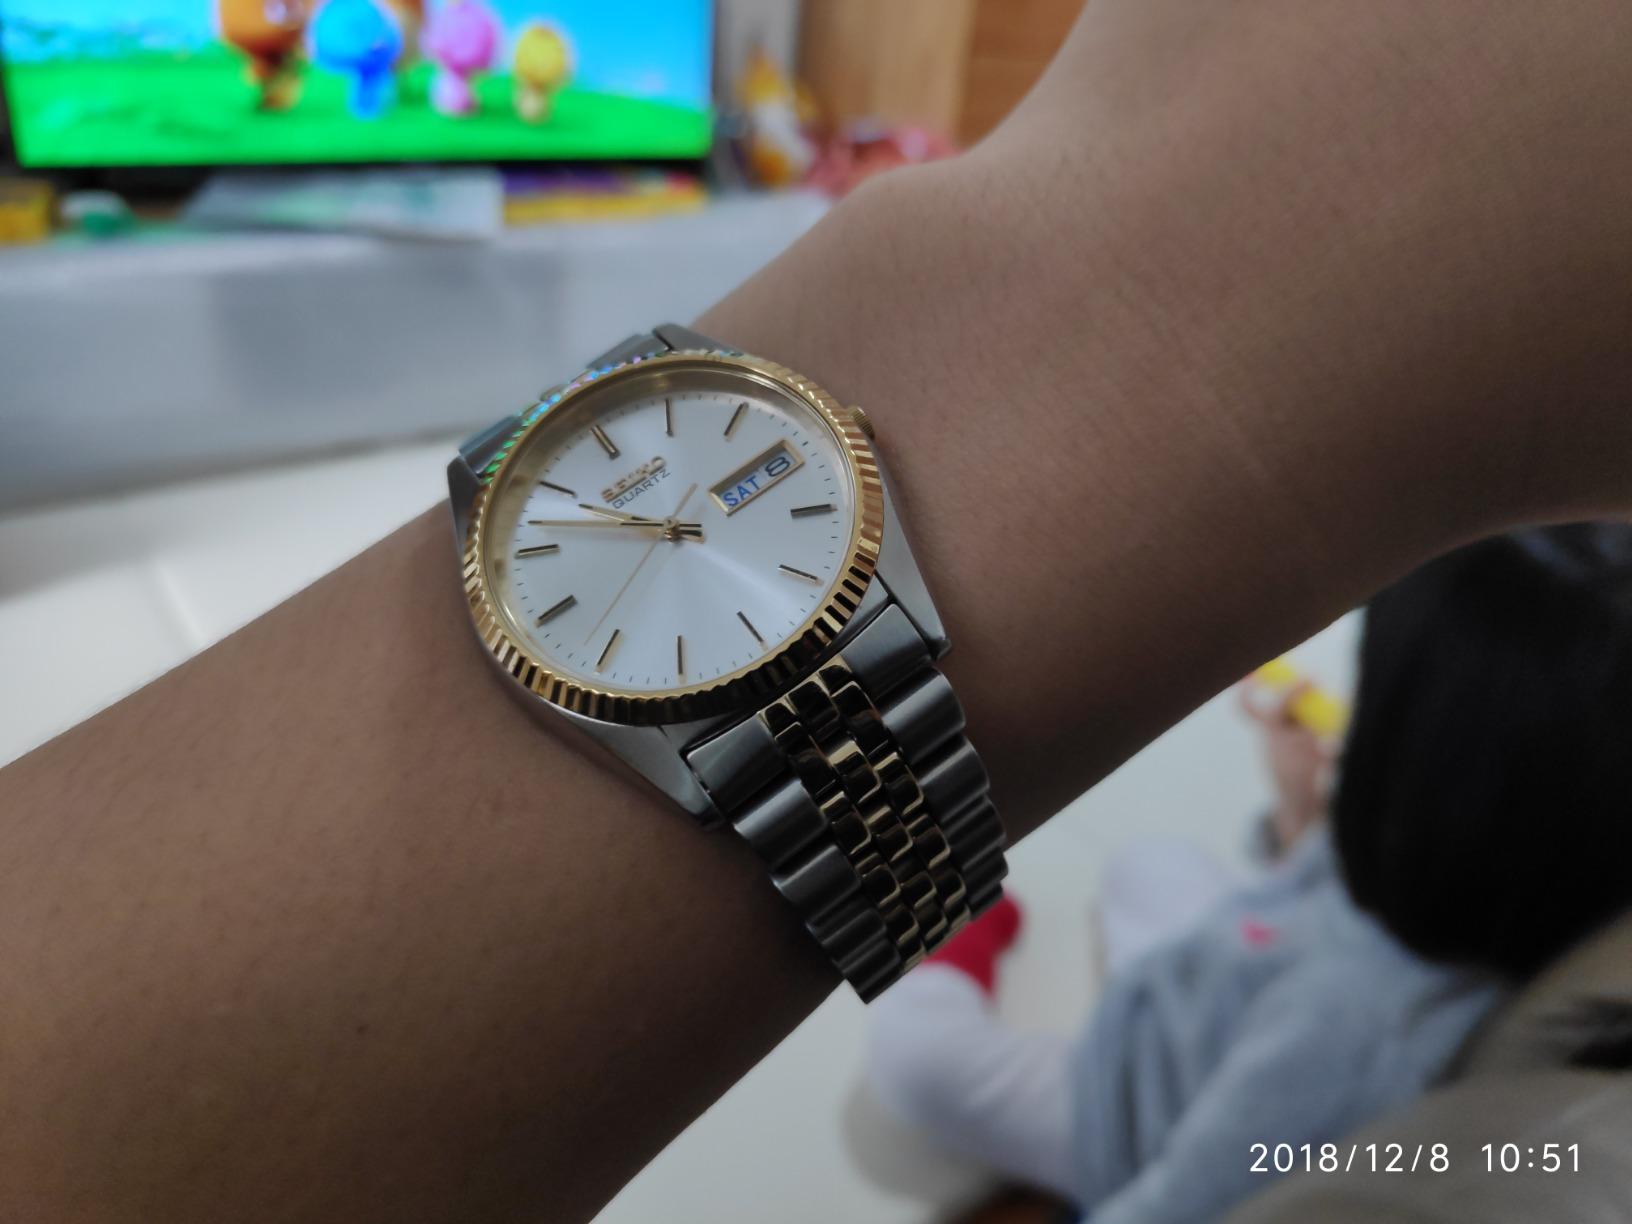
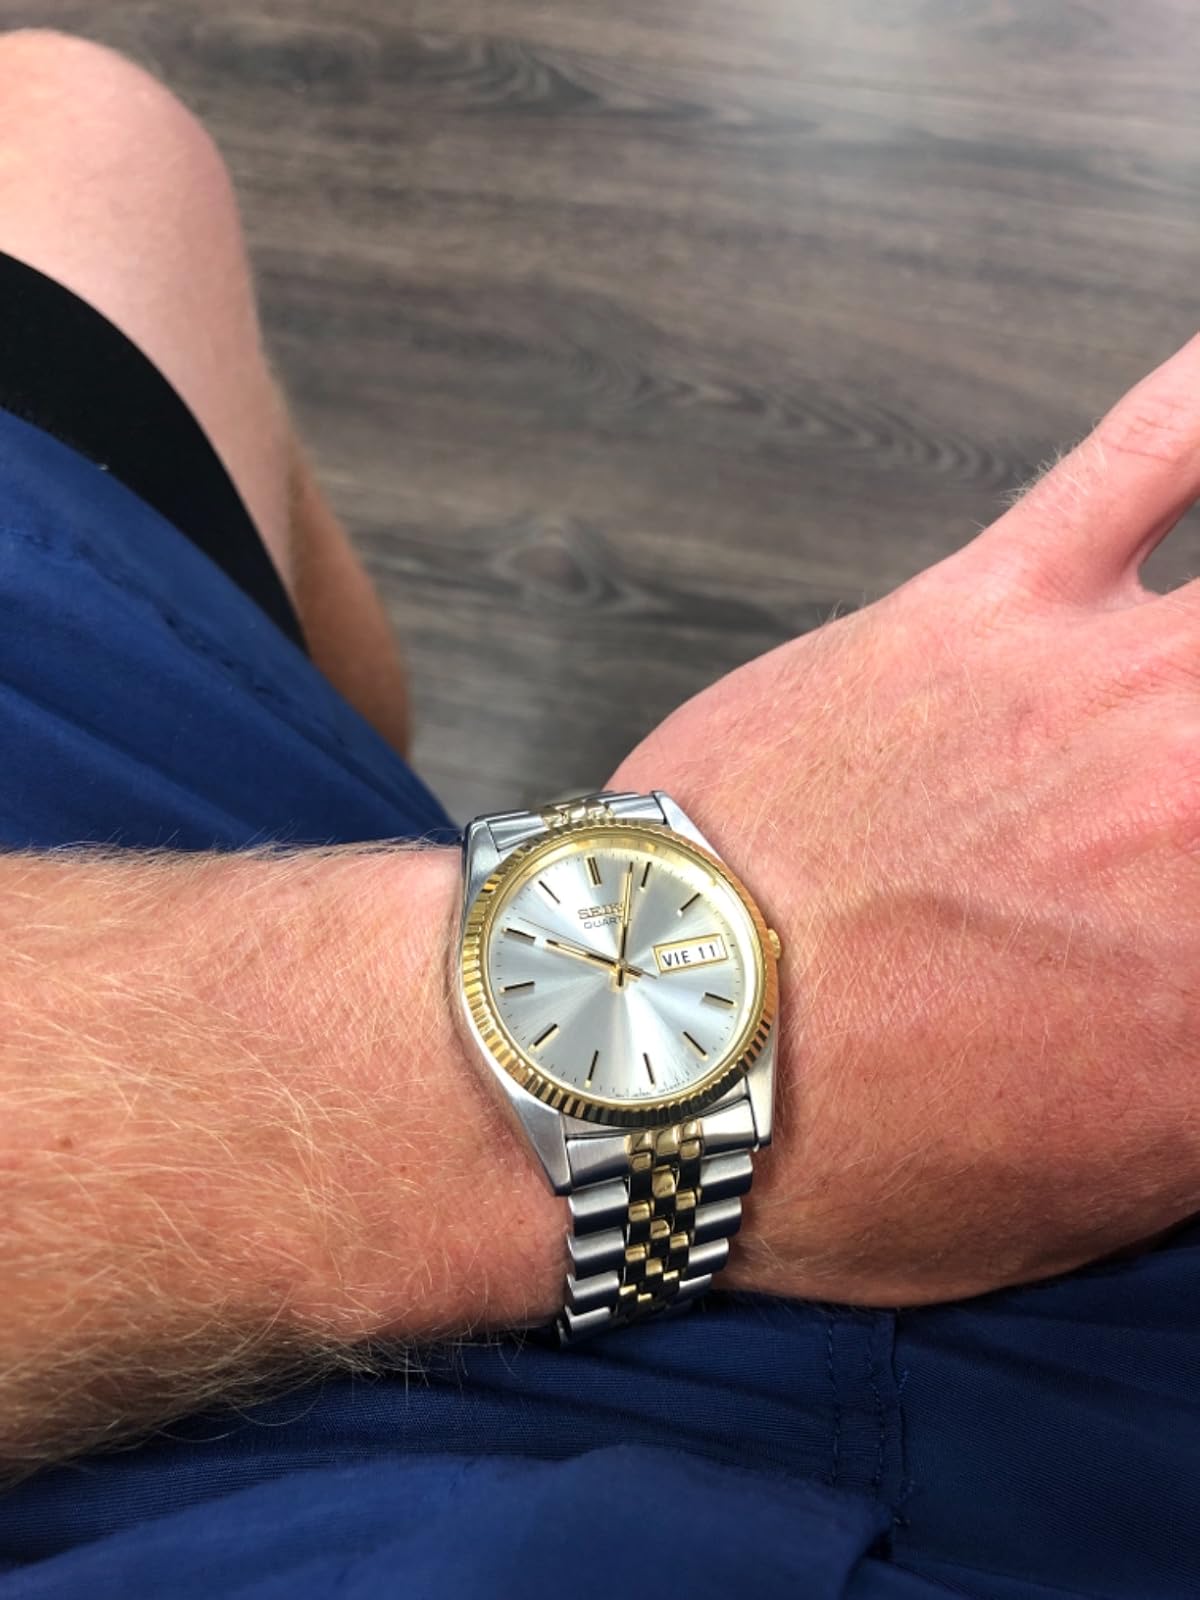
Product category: accessories_watch
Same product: yes